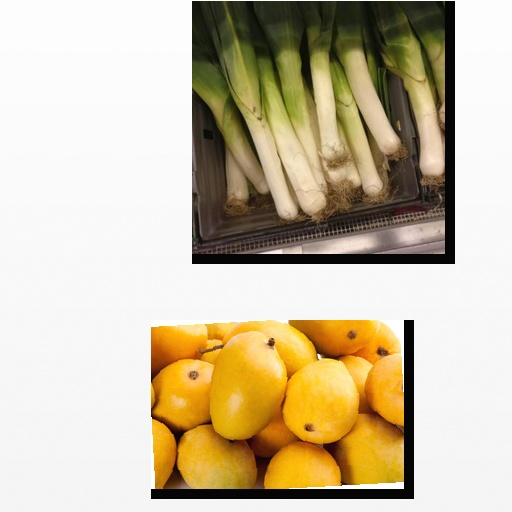
Food items: leek, mango